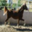
Label: horse